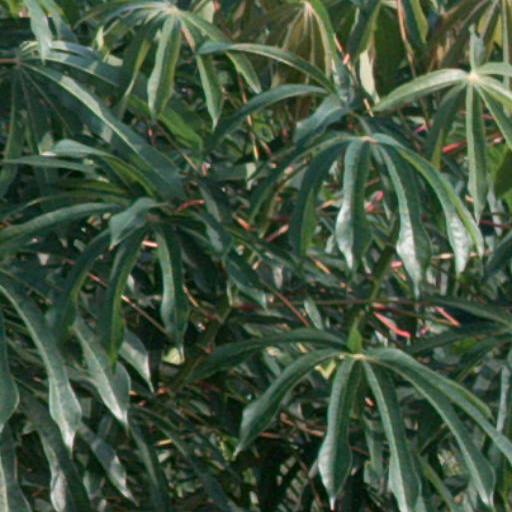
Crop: cassava